Question: Please indicate a possible affordance area of baseball bat that can be used for hitting
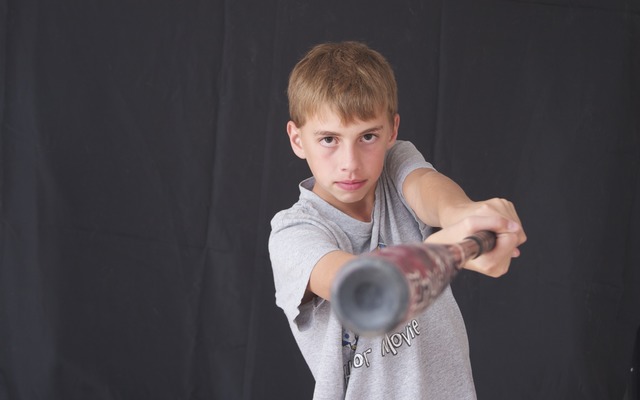
Answer: [332.799, 238.631, 452.799, 340.059]